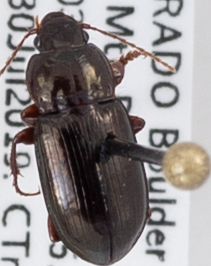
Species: Amara lindrothi
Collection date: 2019-07-30
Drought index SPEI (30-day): -0.604
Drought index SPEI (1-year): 0.086
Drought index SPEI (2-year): -0.156